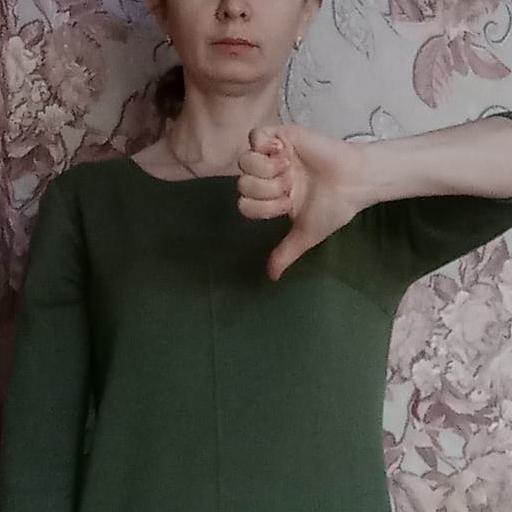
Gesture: dislike